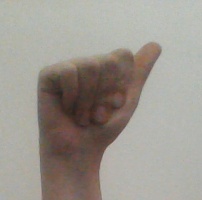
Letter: dhad